Tel Tsaf

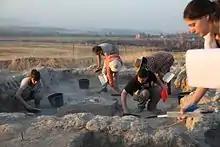
Tel Tsaf excavations, 2015

The excavations in Tel Tsaf were renewed in 2013 as a joint multidisciplinary project conducted by the Zinman Institute of Archaeology at the University of Haifa and the Eurasian Department of the German Archaeological Institute in Berlin, under the direction of Prof. Danny Rosenberg and Dr. Florian Klimscha. The main goals of this project is to explore various aspects of the Neolithic-Chalcolithic transition in the Jordan Valley by analysing the temporal and spatial attributes of social and economic variations among households in different and new parts of the tell and to provide better data concerning the environmental conditions and the Jordan River during the late 6th and early 5th millennia CalBC.